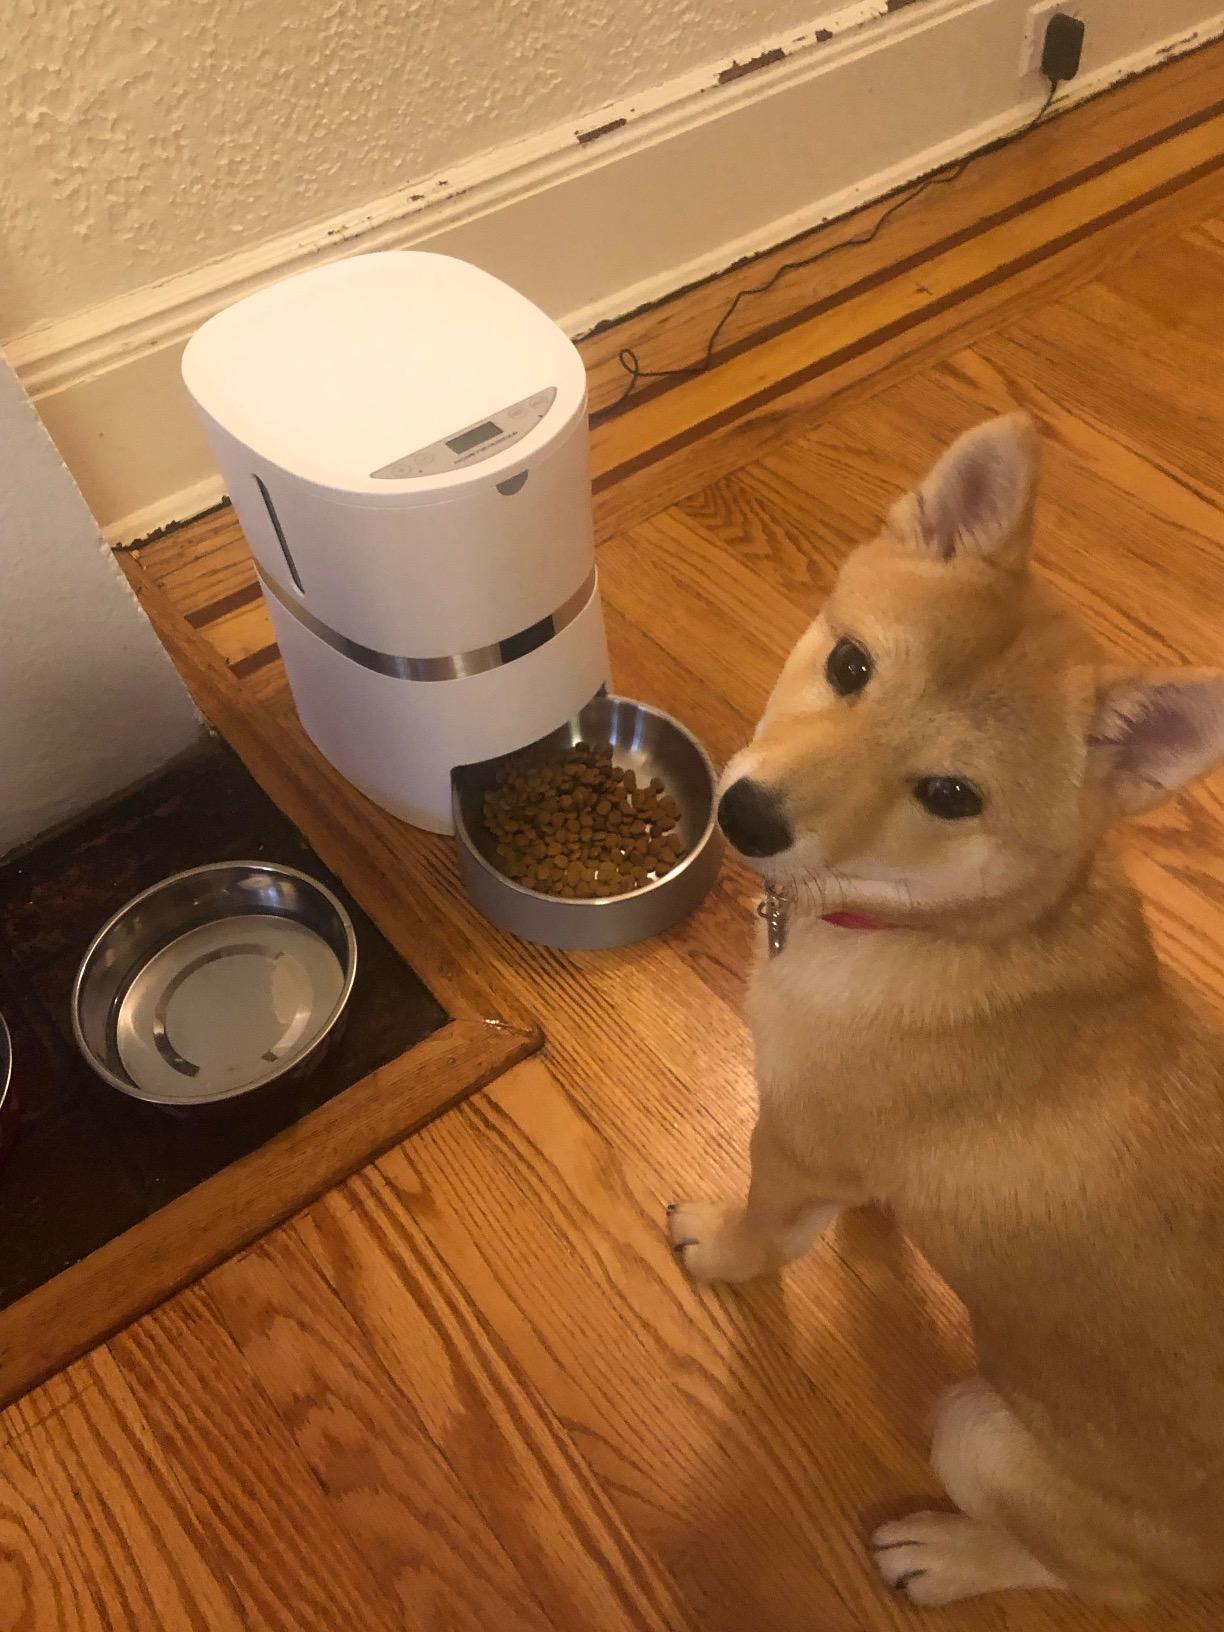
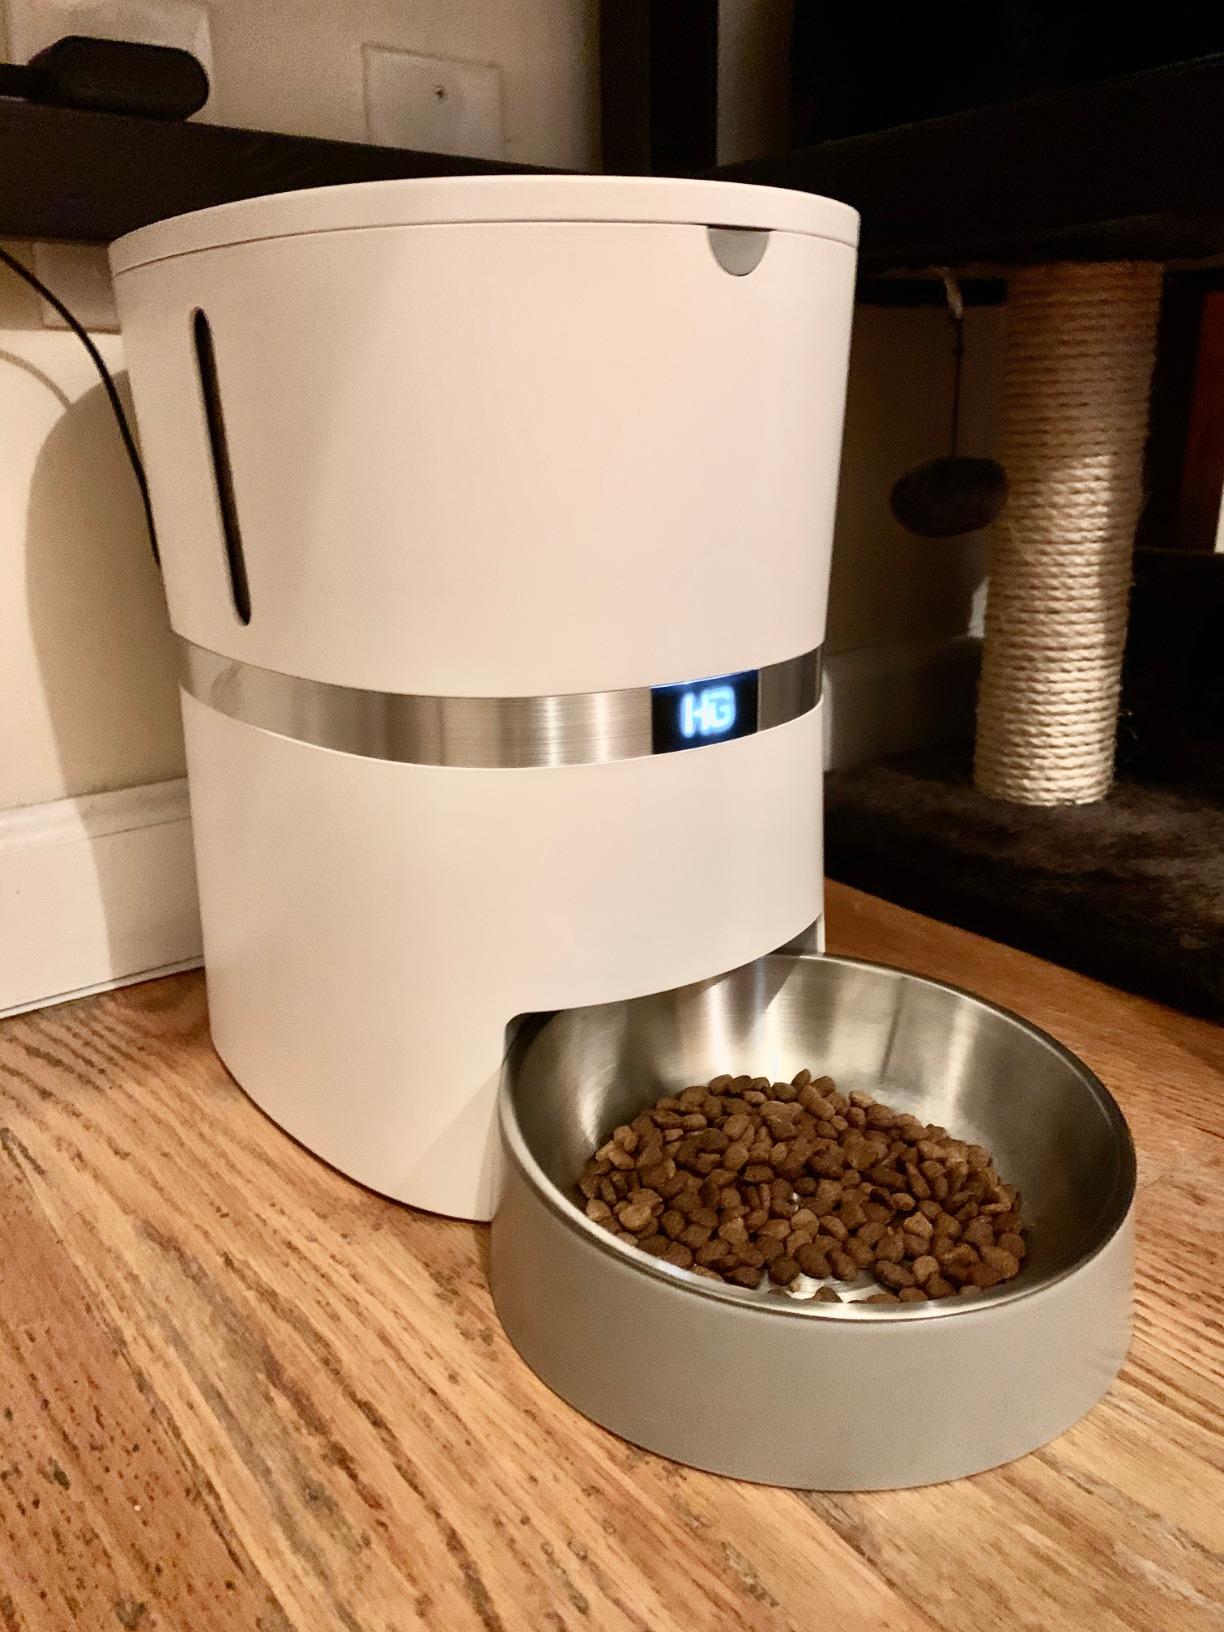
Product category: items_feeder
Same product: yes